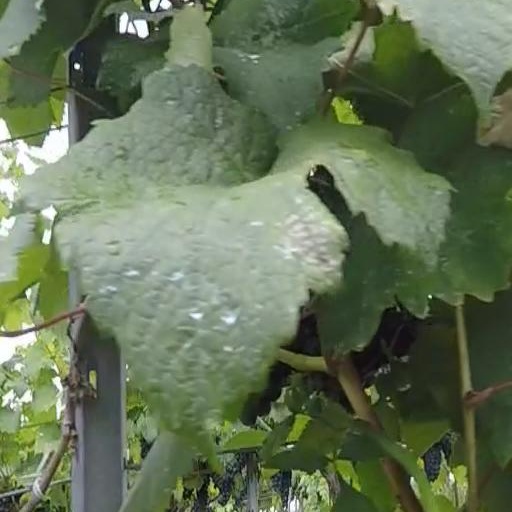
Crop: grape